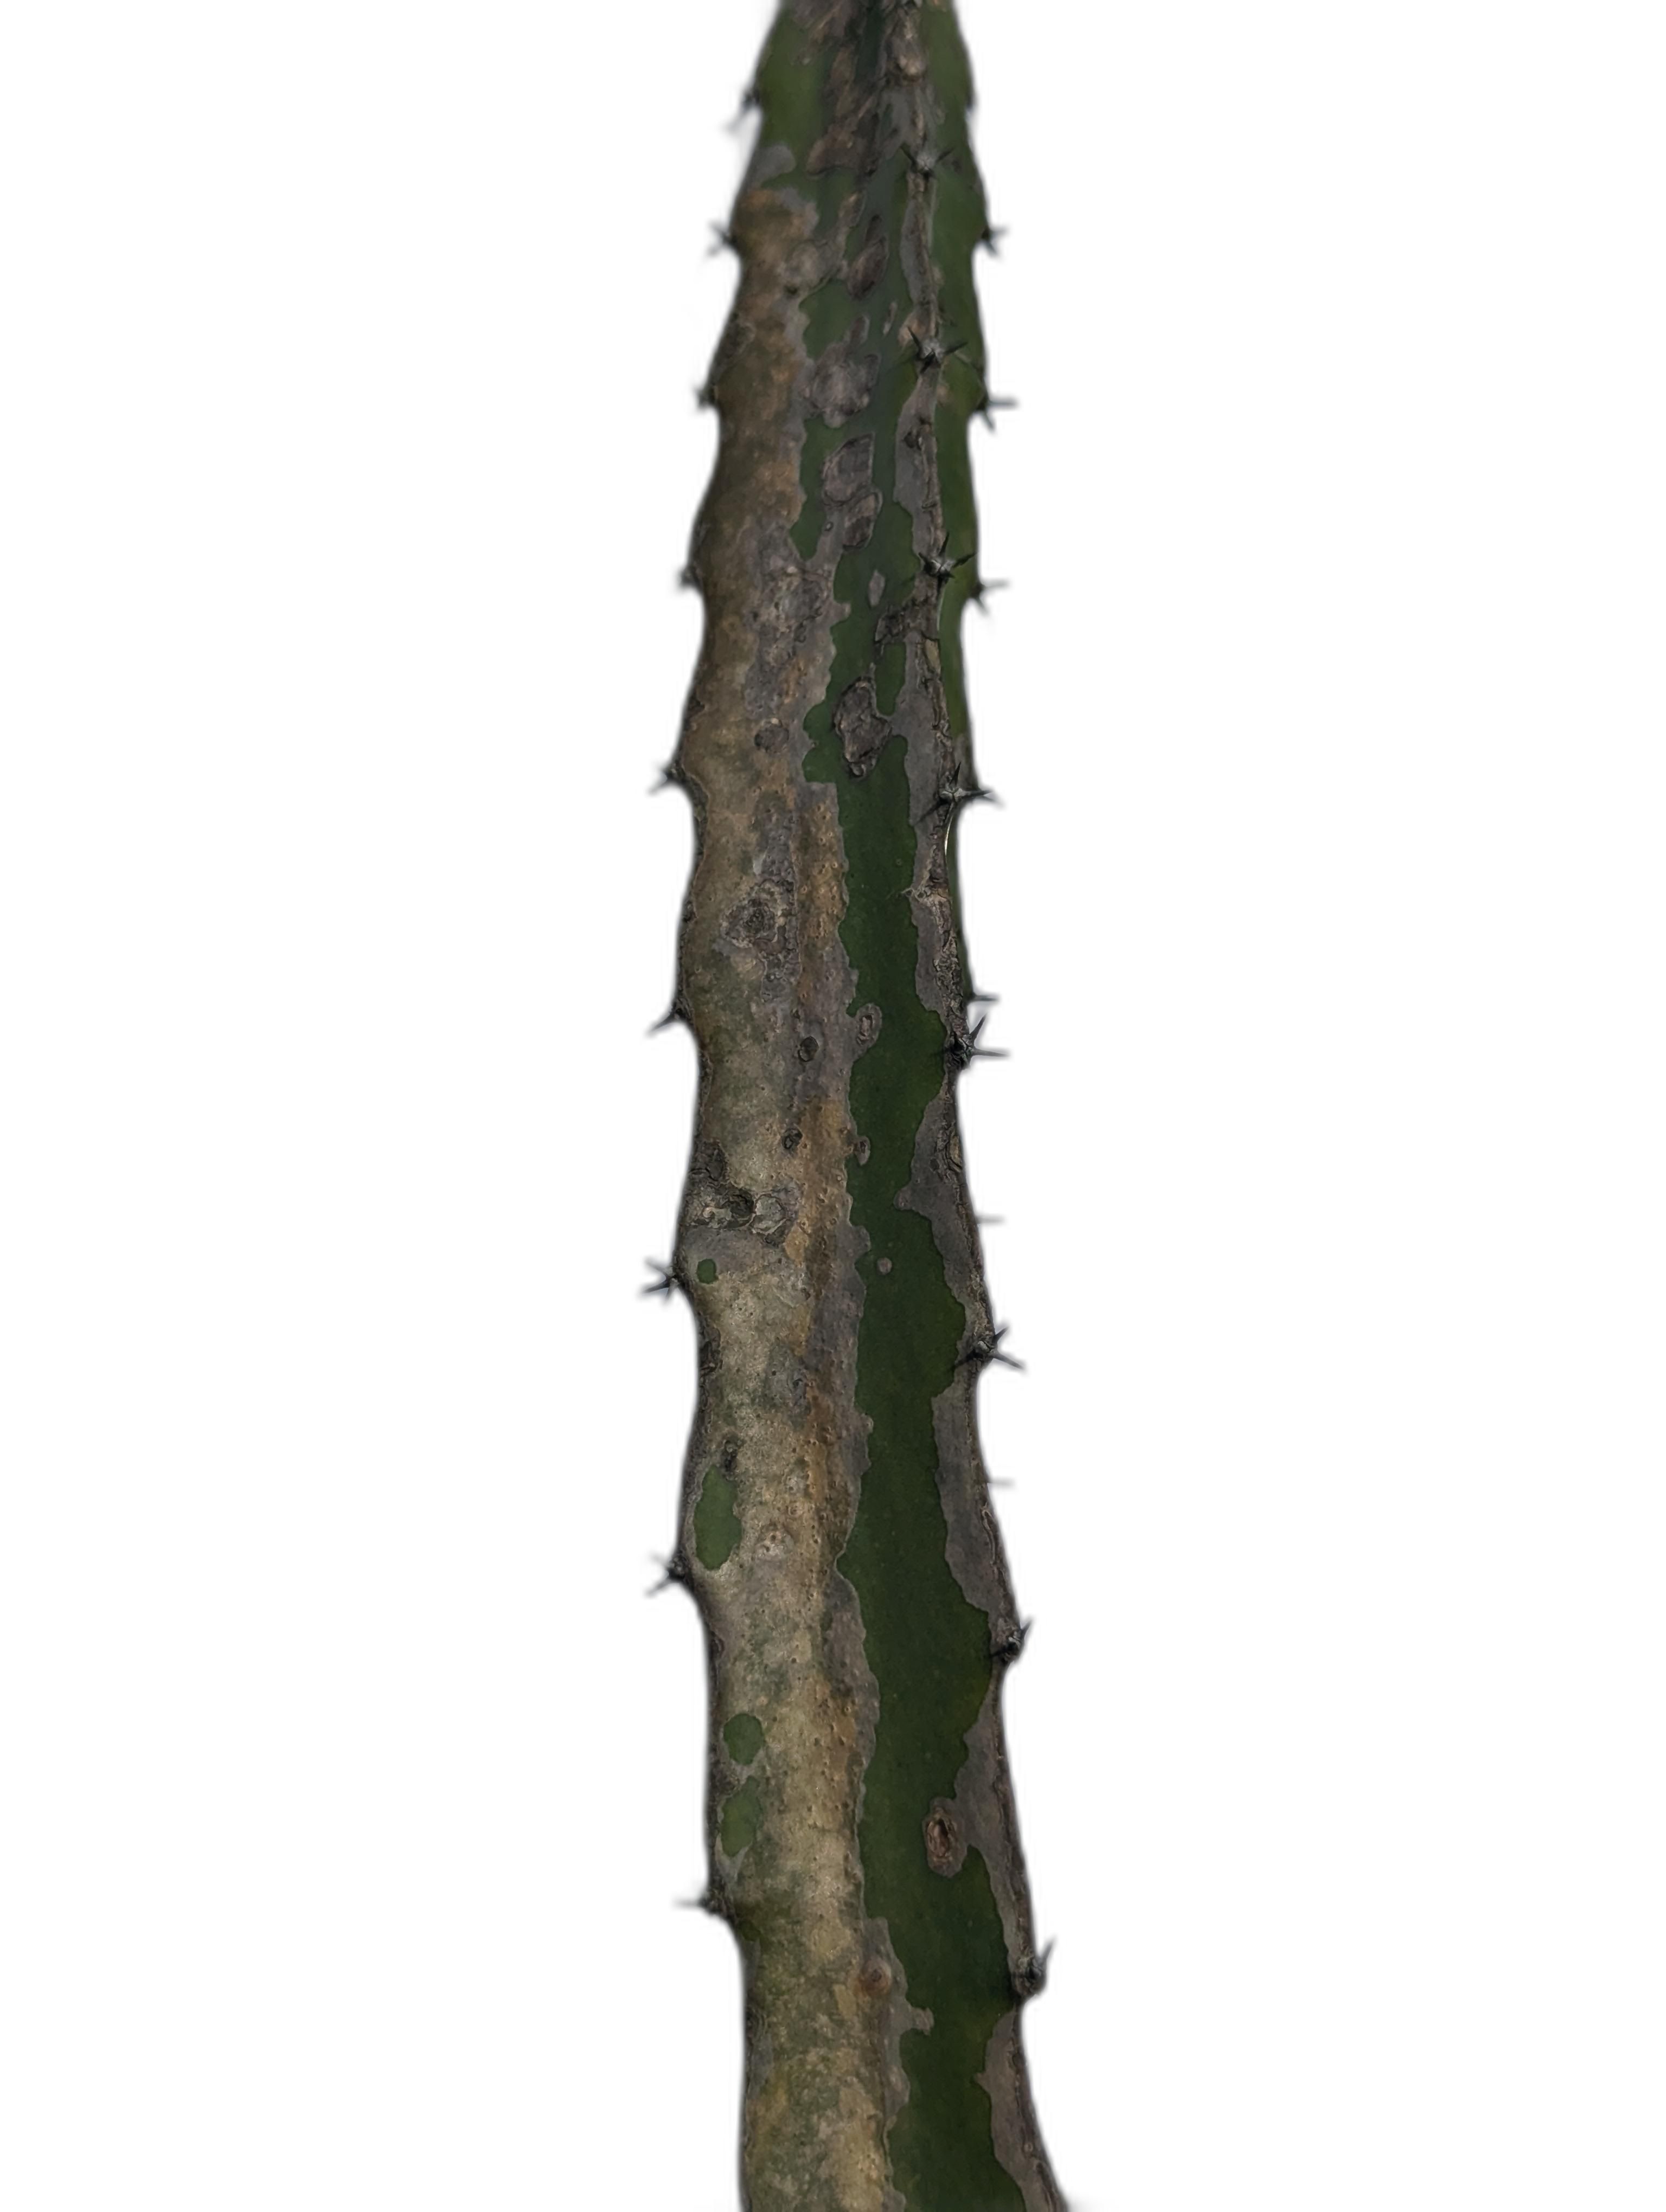
Label: Bad leaf